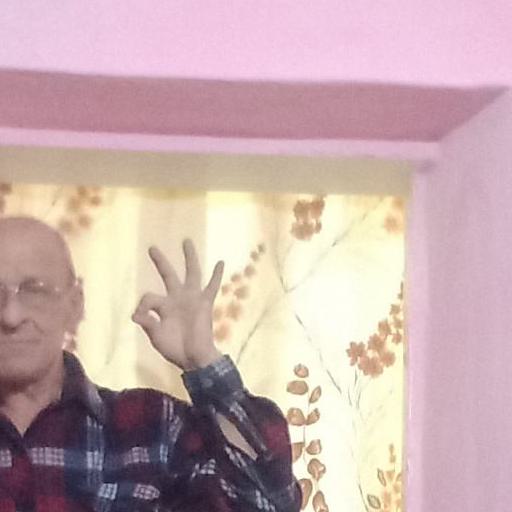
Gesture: ok